Sigma Alpha Epsilon

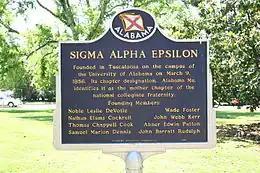
Historical marker about the founders of Sigma Alpha Epsilon on the campus of the University of Alabama in Tuscaloosa

Sigma Alpha Epsilon was founded on March 9, 1856, at the University of Alabama in Tuscaloosa, Alabama. Its founders were Noble Leslie DeVotie, Nathan Elams Cockrell, Samuel Marion Dennis, John Barrett Rudulph, Abner Edwin Patton, Wade Hampton Foster, Thomas Chappell Cook, and John Webb Kerr. Their leader was DeVotie, who wrote the ritual, created the grip, and chose the name. Rudulph designed the fraternity badge. Of all existing national social fraternities, Sigma Alpha Epsilon is the only national fraternity founded in the Antebellum South.